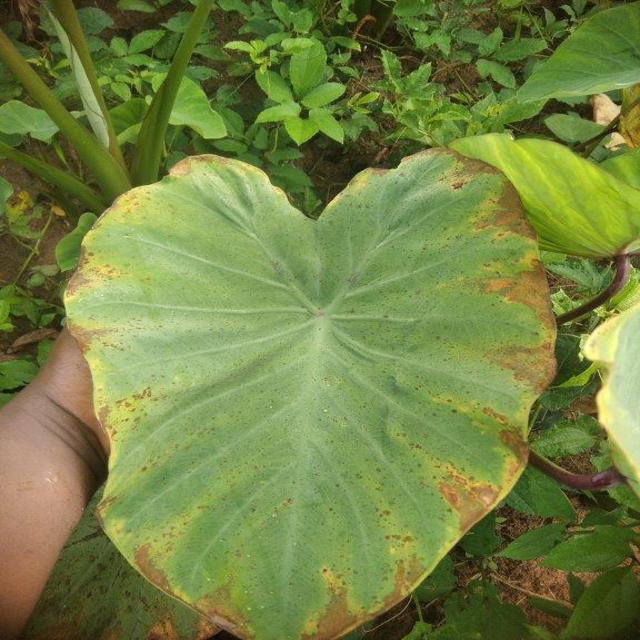
Label: Mid_Blight